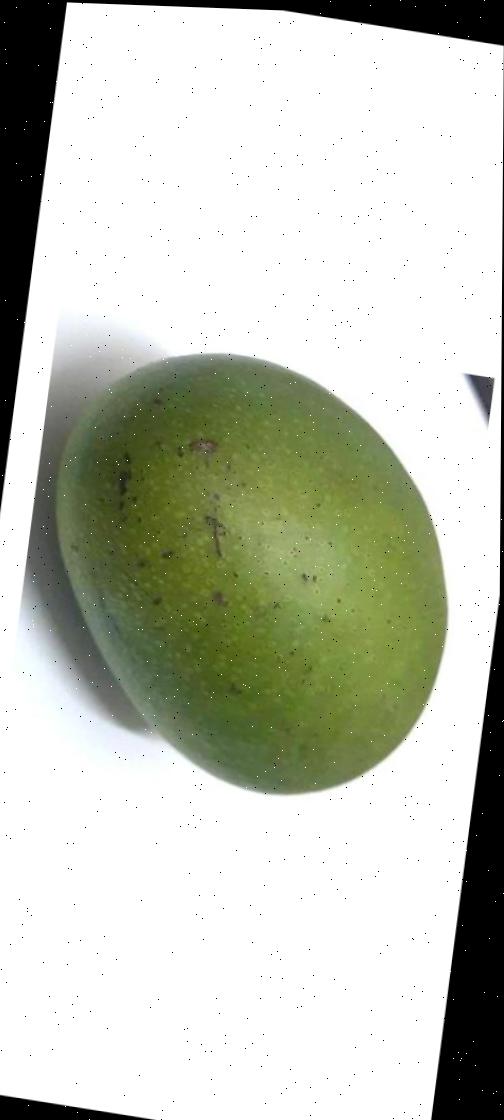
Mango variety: Ashshina Zhinuk